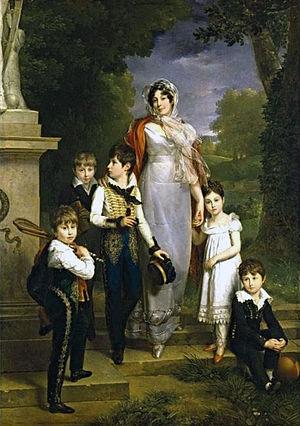
Jean Lannes, 1ᵉʳ duc de Montebello, né le 10 avril 1769 à Lectoure et mort le 31 mai 1809 sur l'île de Lobau, en Autriche, à la suite des blessures reçues à la bataille d'Essling, est un général français de la Révolution et de l'Empire, élevé à la dignité de maréchal d'Empire en 1804 et inhumé au Panthéon en 1810.